PFC Sementchi

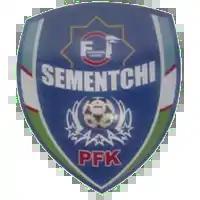

Professional Football Club Sementchi Quvasay (Uzbek: ""Sementchi" Quvasoy professional futbol klubi / "Цементчи" Қувасой профессионал футбол клуби"; Russian: "Профессиональный футбольный клуб "Цементчи" Кувасай") – is a professional football club based in Quvasay (Ferghana Region), Uzbekistan. Participant of the Uzbekistan Pro League.